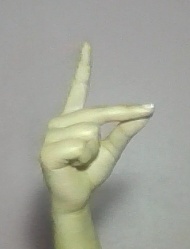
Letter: ta